Teenage Dream (Katy Perry song)

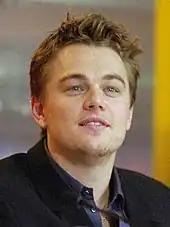
Leonardo DiCaprio was one of the inspirations for "Teenage Dream".

McKee continued working on the song the following days. She explained, "I thought about my own adolescent years, my own first love. I thought about watching Baz Luhrmann's 'Romeo and Juliet' and putting on a little mini disco ball light and just dreaming of Leo. I thought about me and my friends sitting around at slumber parties in the '90s, giddy even just THINKING about boys... I thought about what Benny said and I listened to the song again, and I was like the Teenagers... that's such a great word, Teenager. It is a very descriptive word; it packs a lot of emotion and imagery into three syllables... I couldn't believe after all of our agonizing over 'youth' themes, that we had overlooked such an obvious one – the teenage condition." The following week, Perry invited McKee, Luke, and Martin to write in her hometown of Santa Barbara, California. McKee tried to approach Luke about her idea, but he was upset about the amount of time he had spent working in the chorus, so he banned them from changing it. They started working on the verses, where Perry had already prepared most of the imagery.